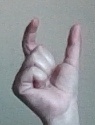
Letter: nun